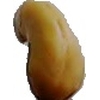
Label: caju_seed